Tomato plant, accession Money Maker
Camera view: bottom (45 deg); turntable rotation: 30 degrees
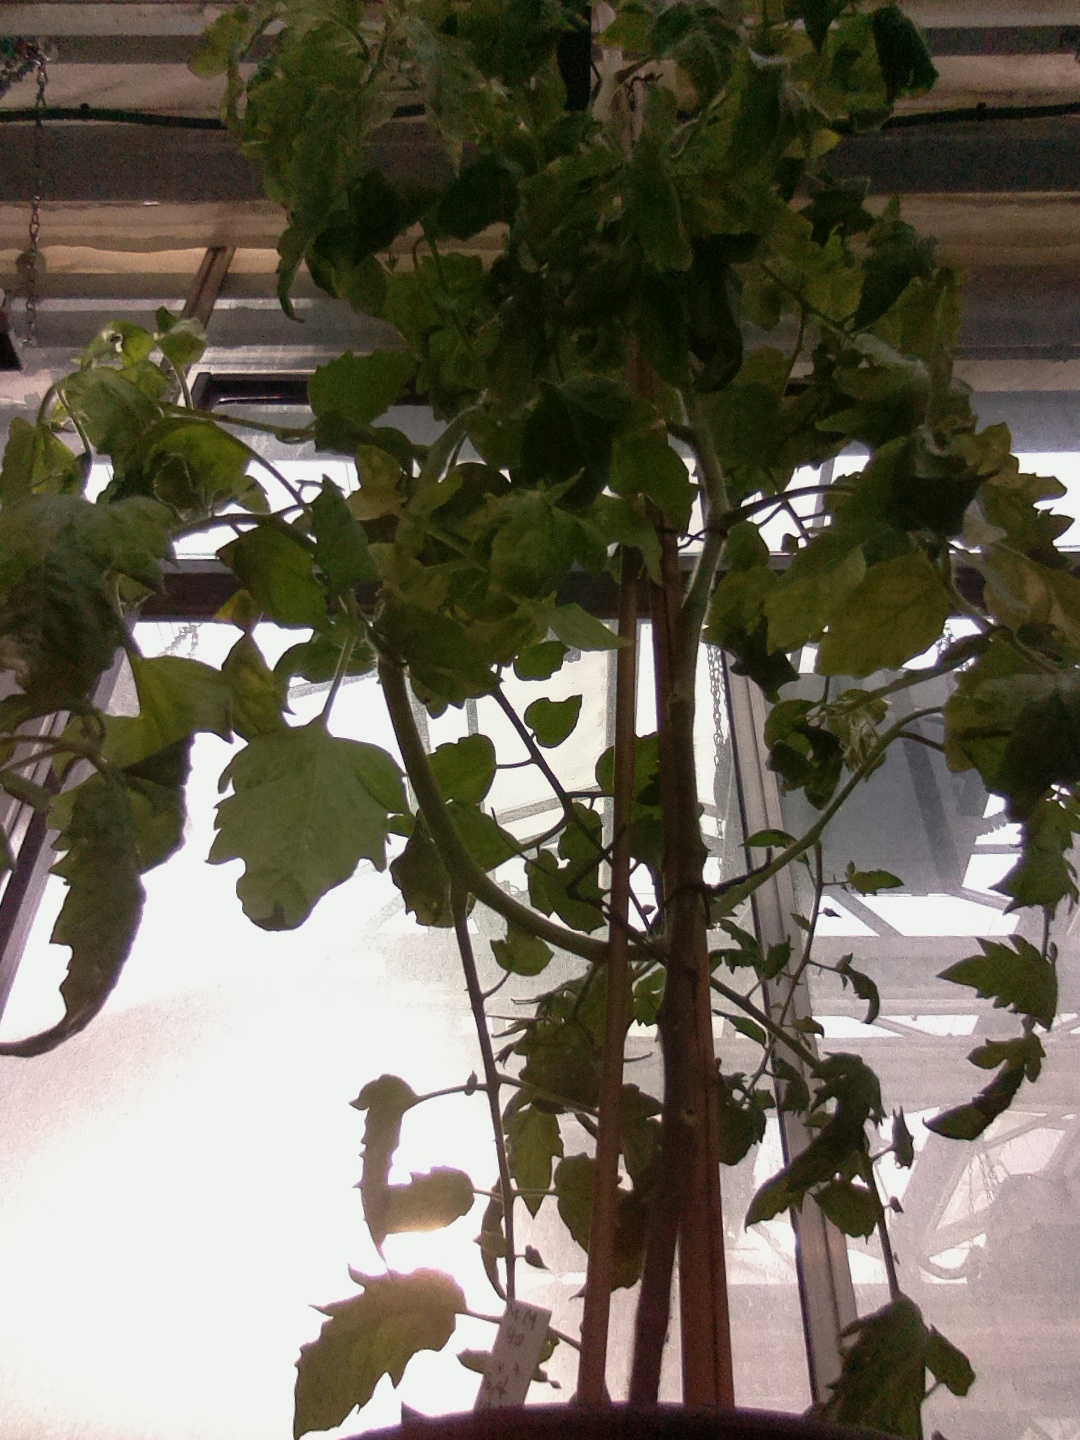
BBCH growth stage 76: 60%-70% of final fruit size